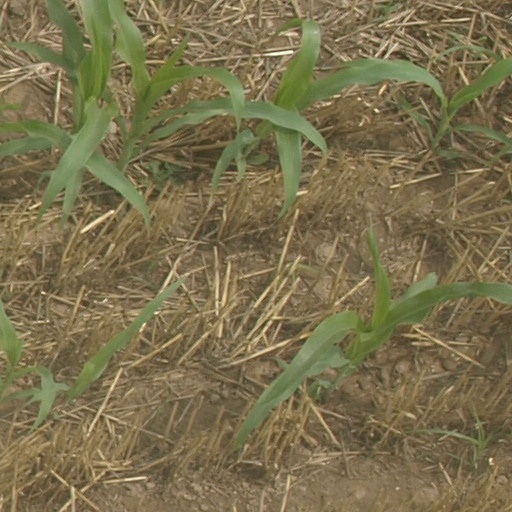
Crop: maize; corn